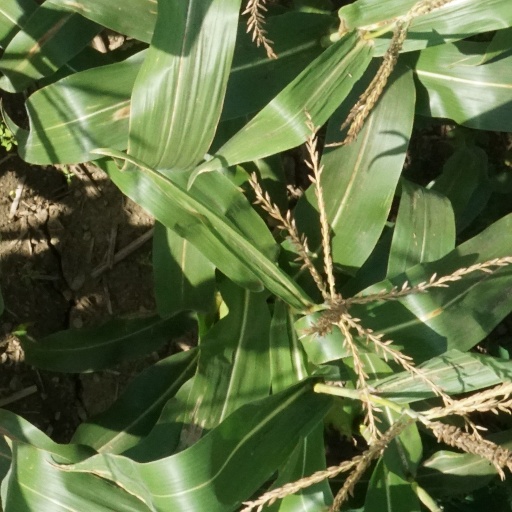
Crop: maize; corn